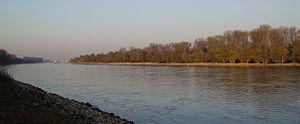
La Princess Augusta est un navire dont on connaît deux voyages de Rotterdam vers Philadelphie via Cowes dans l'île de Wight. Les passagers qu'il transporte, majoritairement de langue allemande, sont supposés venir du Palatinat et sont appelés « Palatines » par les autorités anglaises de la colonie de Pennsylvanie.